Bathhouse Row

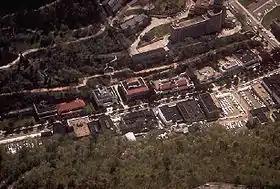
Aerial view of Bathhouse Row

Bathhouse Row is a collection of bathhouses, associated buildings, and gardens located at Hot Springs National Park in the city of Hot Springs, Arkansas. The bathhouses were included in 1832 when the Federal Government took over four parcels of land to preserve 47 natural hot springs, their mineral waters which lack the sulphur odor of most hot springs, and their area of origin on the lower slopes of Hot Springs Mountain.